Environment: real
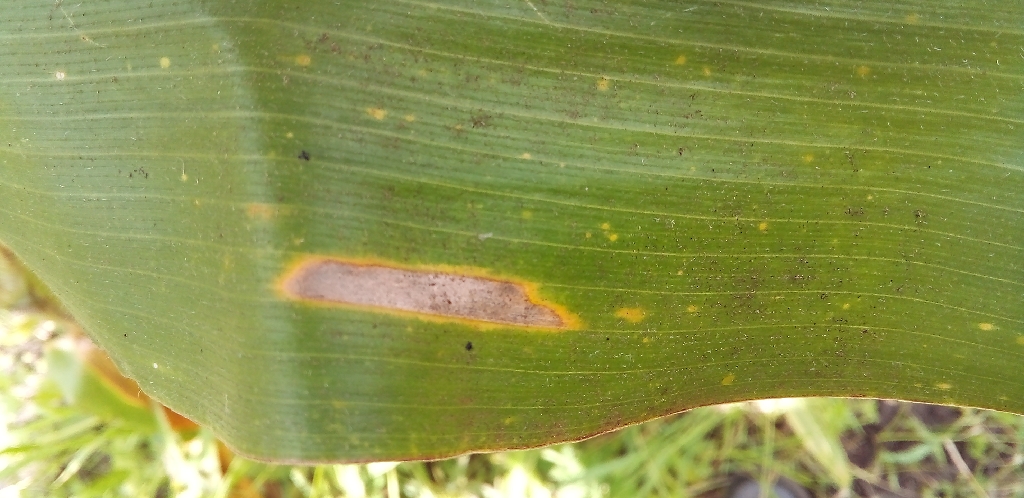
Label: northern_corn_leaf_blight